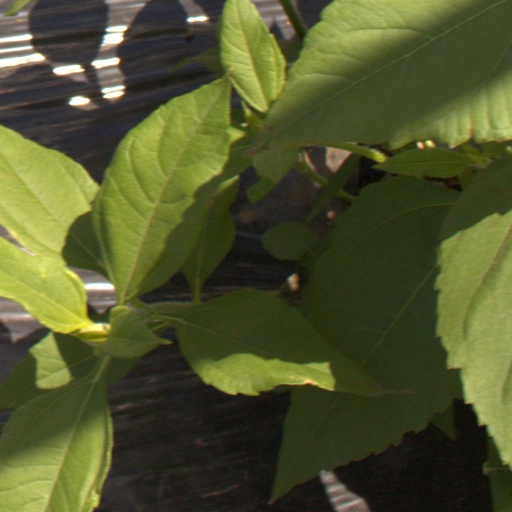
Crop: Jerusalem artichoke